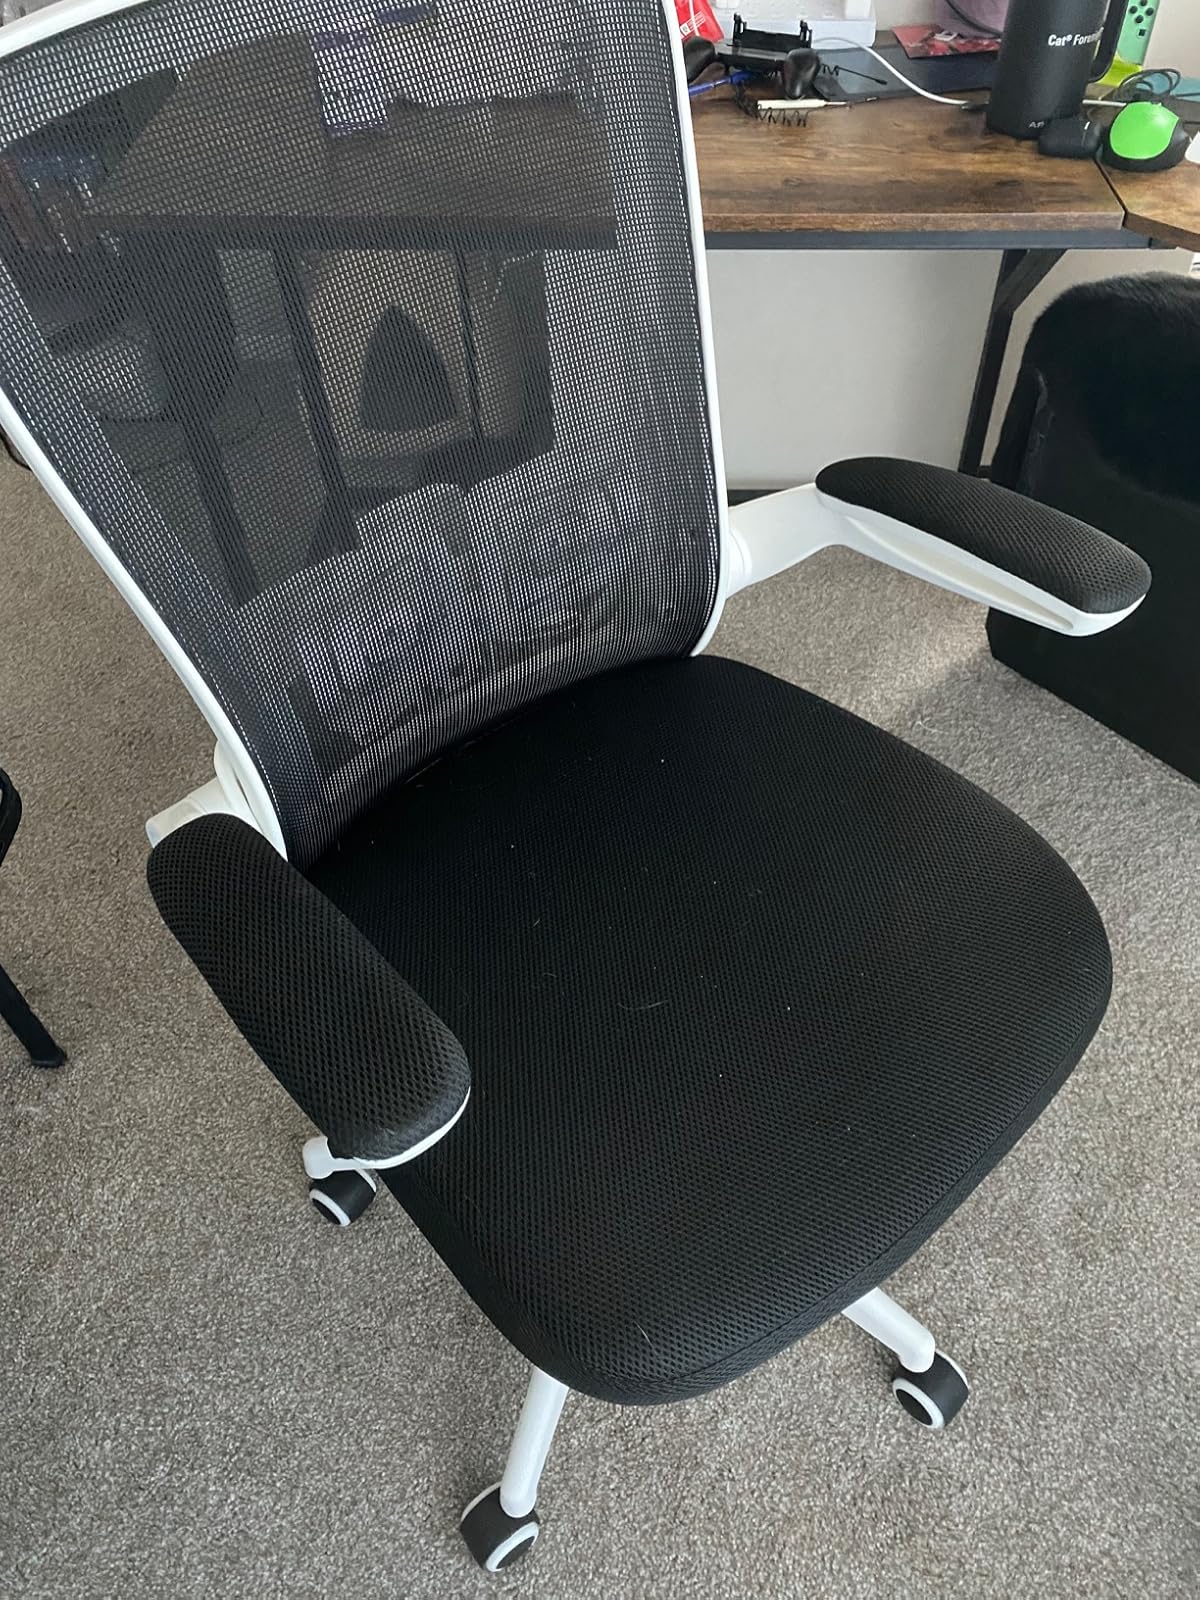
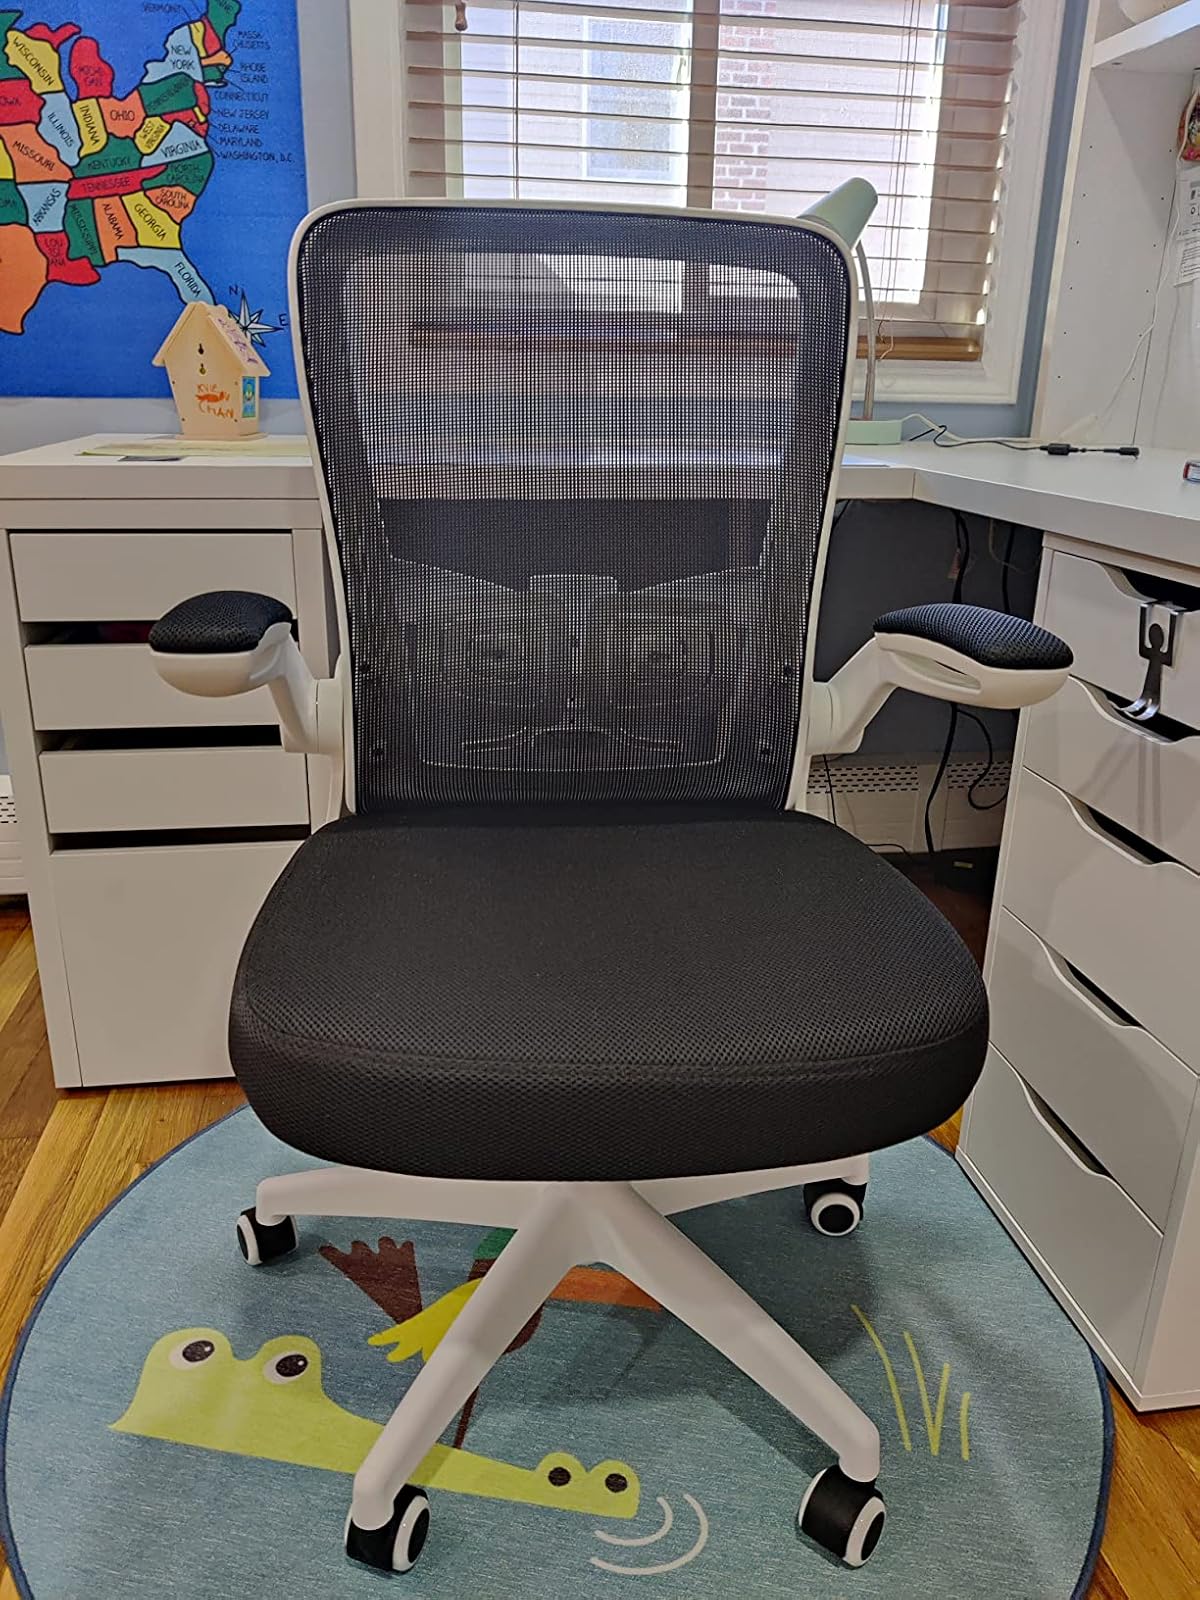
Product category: items_chair
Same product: yes